Atul, Gujarat

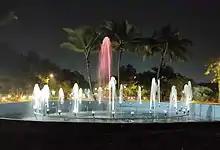
Fountain at Atul Ltd.

Atul is an industrial village developed by the chemical conglomerate Atul Ltd, located in the Valsad district of Gujarat, India. Although a small village, it has good educational, recreational facilities, banks, temples, post office, police station and a railway station.